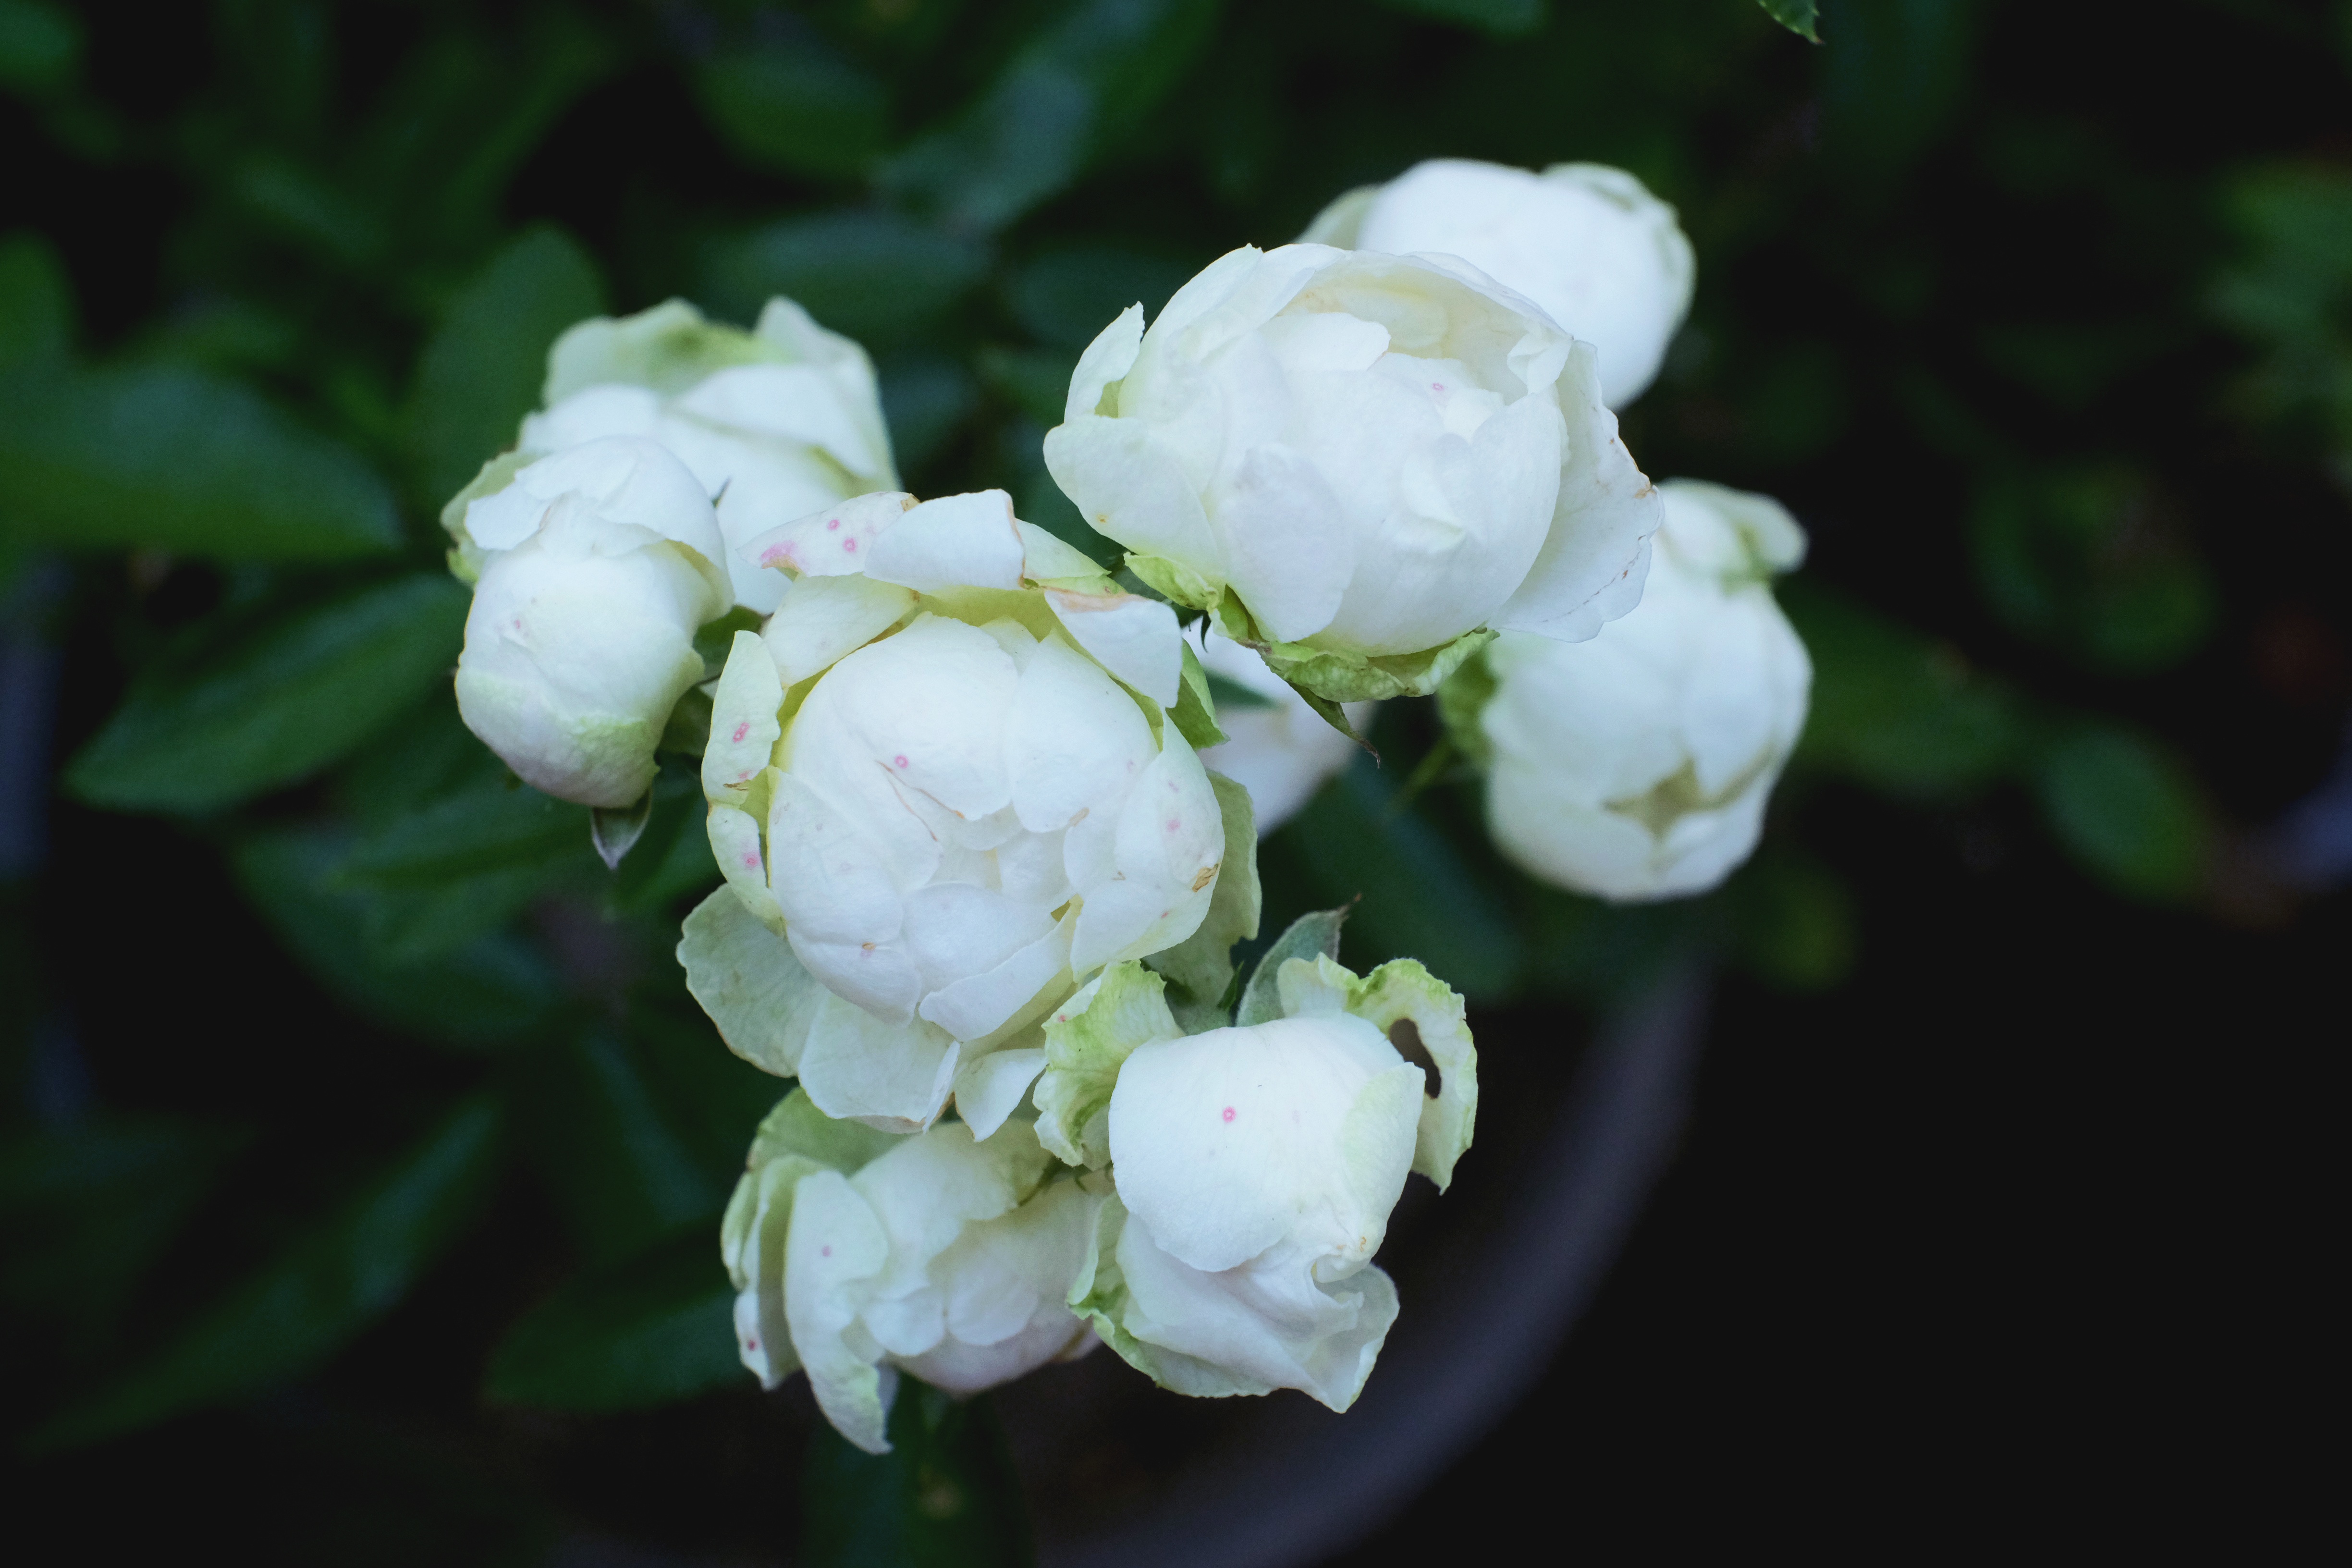
blossom, plant, flower, petal, rose, botany, flora, shrub, macro photography, jasmine, flowering plant, garden roses, rose family, land plant